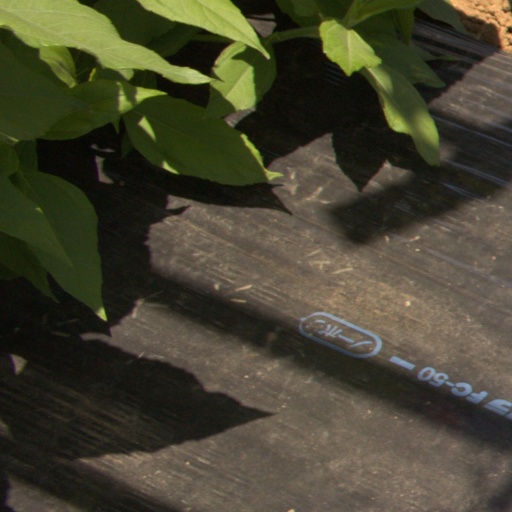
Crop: Jerusalem artichoke